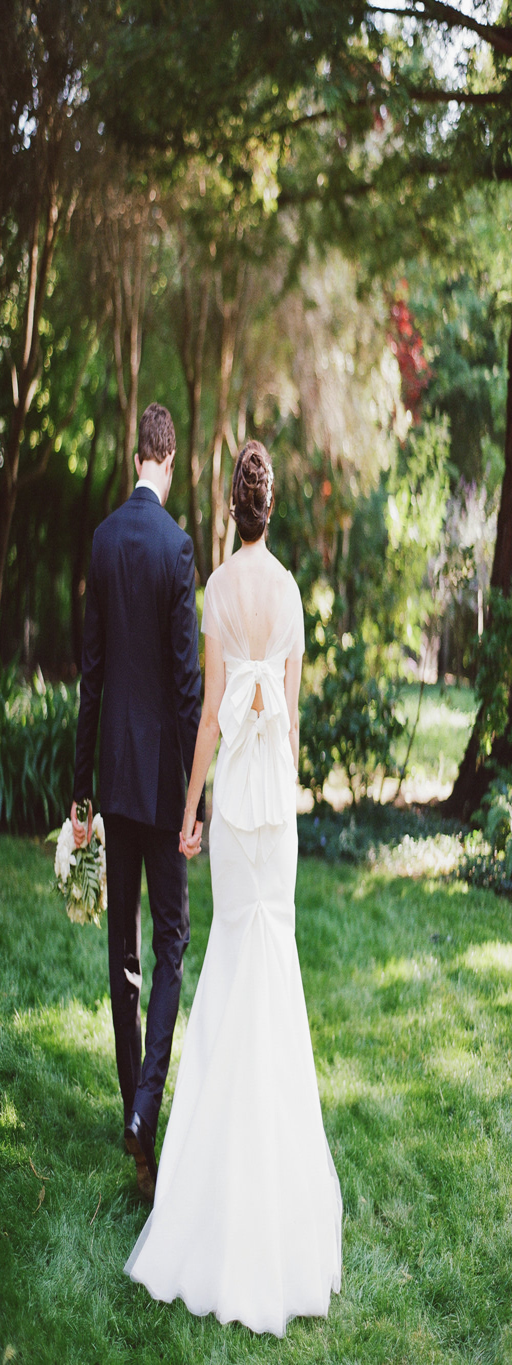
couple session after the wedding , bride wearing a modern gown